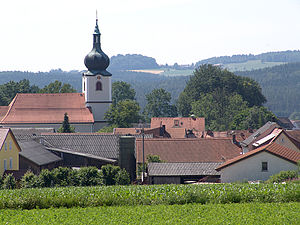
Landkreis Tirschenreuth / Byer og kommuner
Konnersreuth
Landkreis Tirschenreuth er den nordligste Landkreis i Regierungsbezirk Oberpfalz i den østligste del af den tyske delstat Bayern. Nabolandkreise er mod nord Landkreis Wunsiedel im Fichtelgebirge, mod øst de tjekkiske Verwaltungsbezirke Karlsbad og Pilsen, mod syd Landkreis Neustadt an der Waldnaab og mod vest Landkreis Bayreuth.